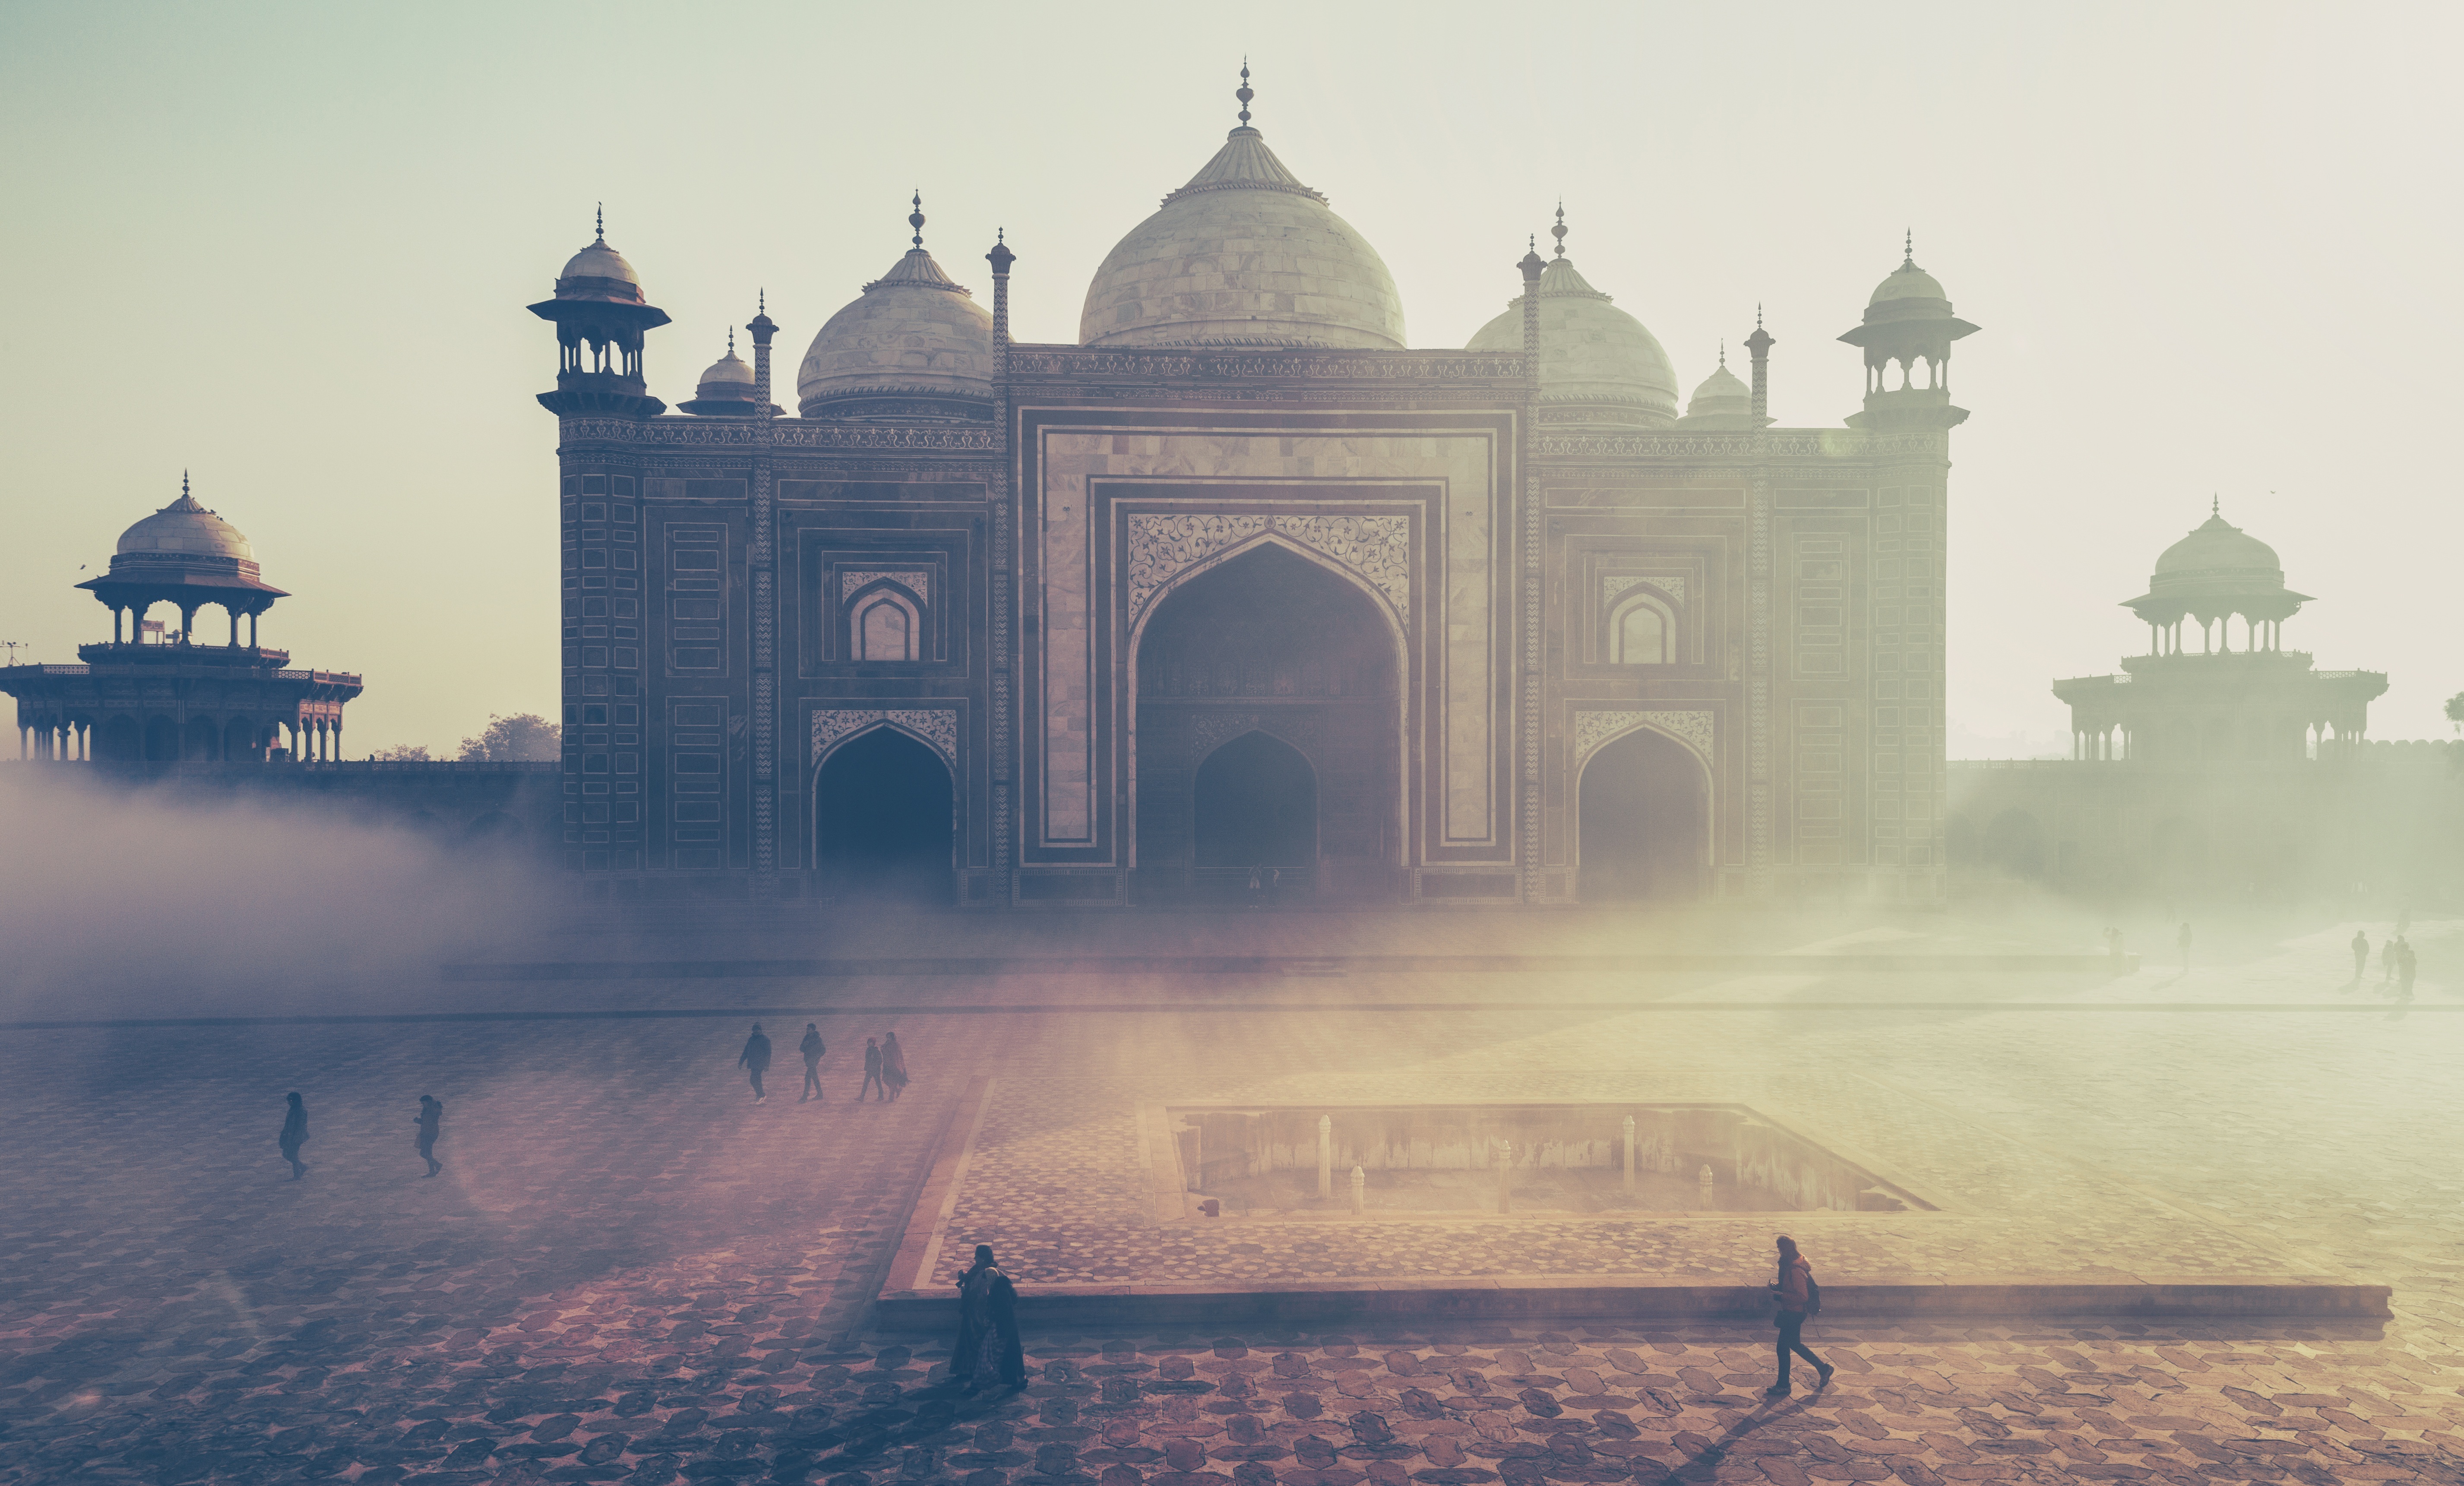
people, fog, mist, morning, building, dawn, cityscape, tourist, dusk, evening, reflection, tower, weather, castle, landmark, tourism, place of worship, taj mahal, misty, india, atmospheric phenomenon